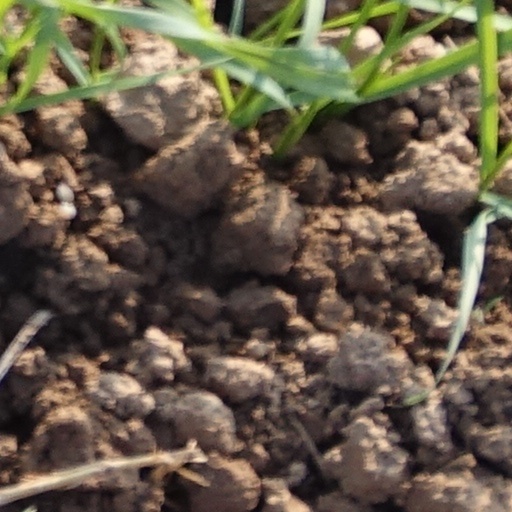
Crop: wheat